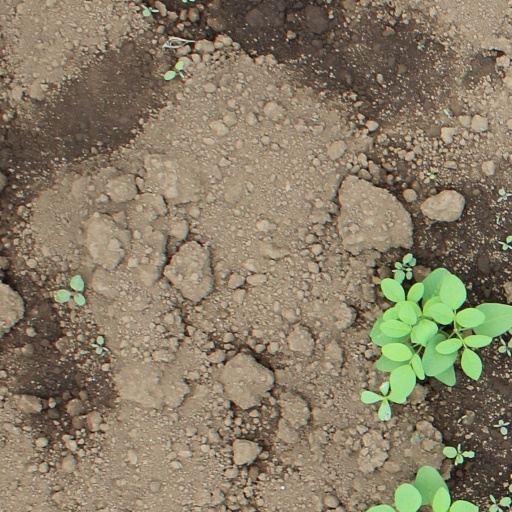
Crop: soybean